Rosy-faced lovebird

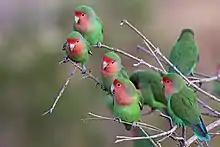
Flock in Namibia

The diet consists mainly of seeds and berries. When food is plentiful, the birds may gather in flocks containing hundreds of individuals. They can sometimes be pests in agricultural areas, feeding on crops such as millet.